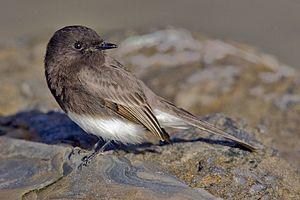
Le Moucherolle noir est une espèce d'oiseau appartenant à la famille des Tyrannidae.